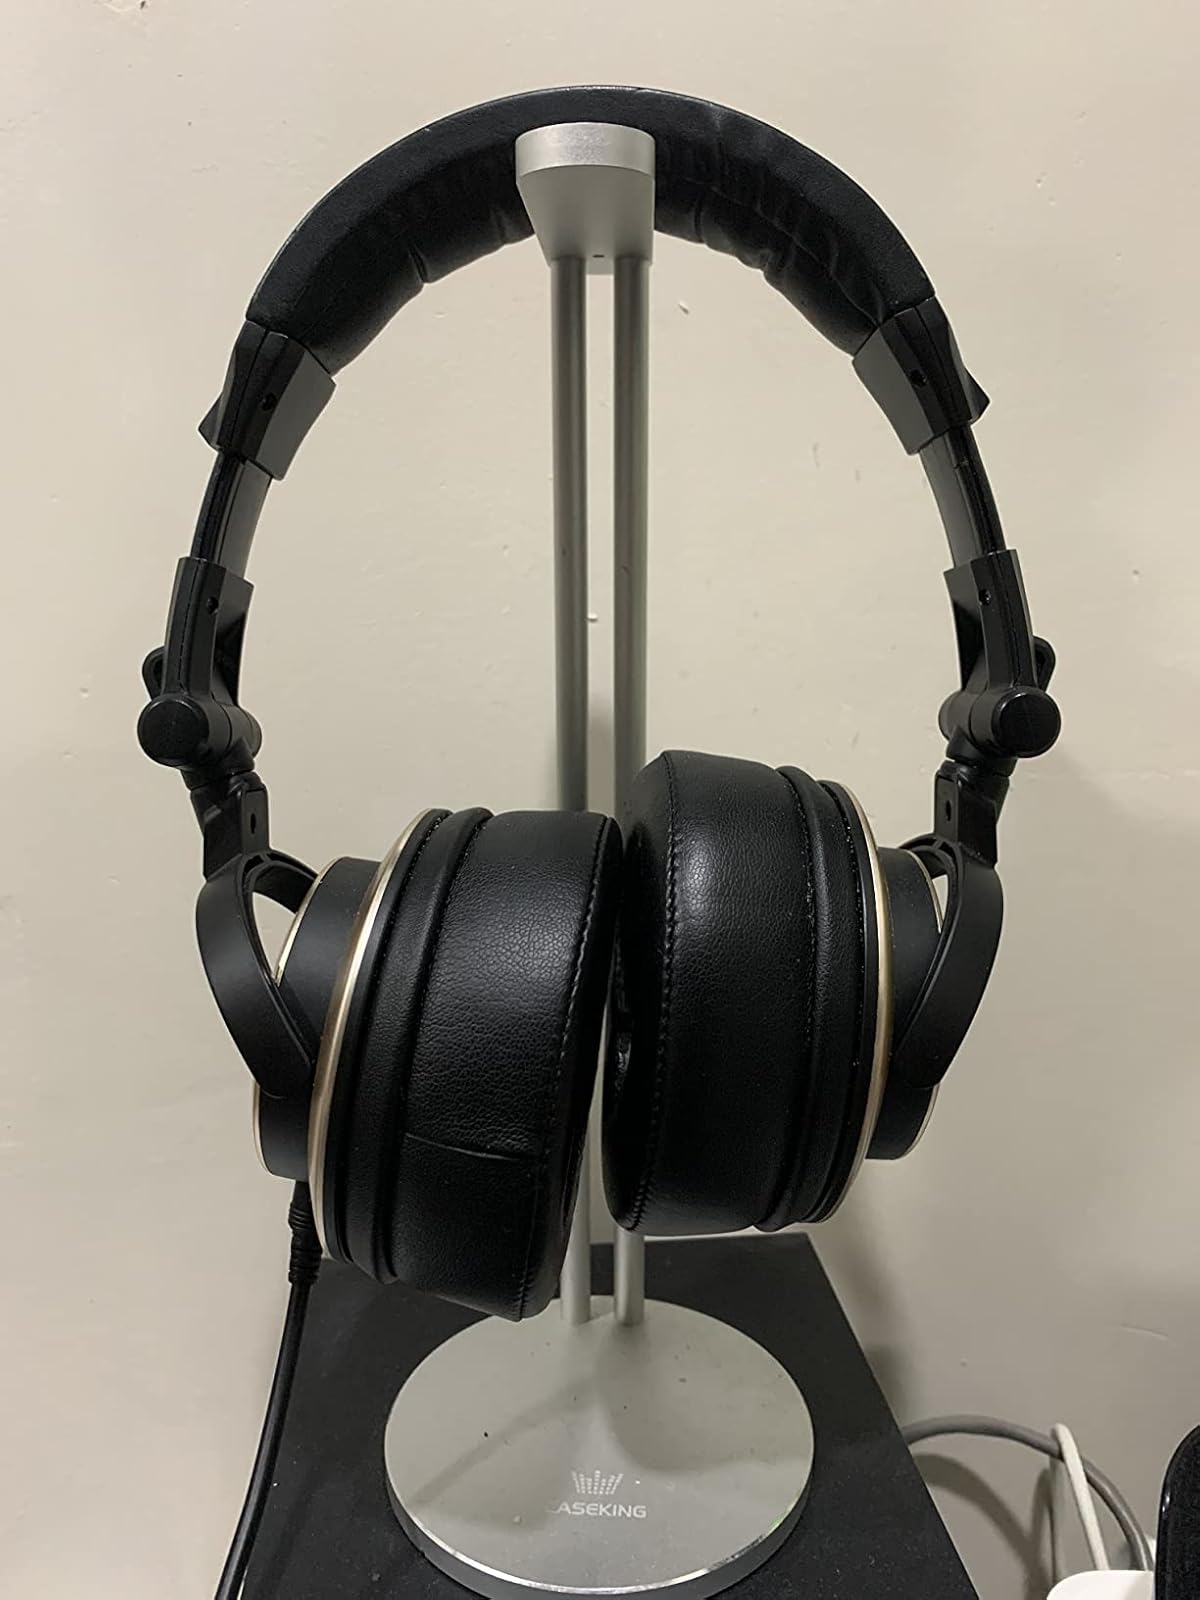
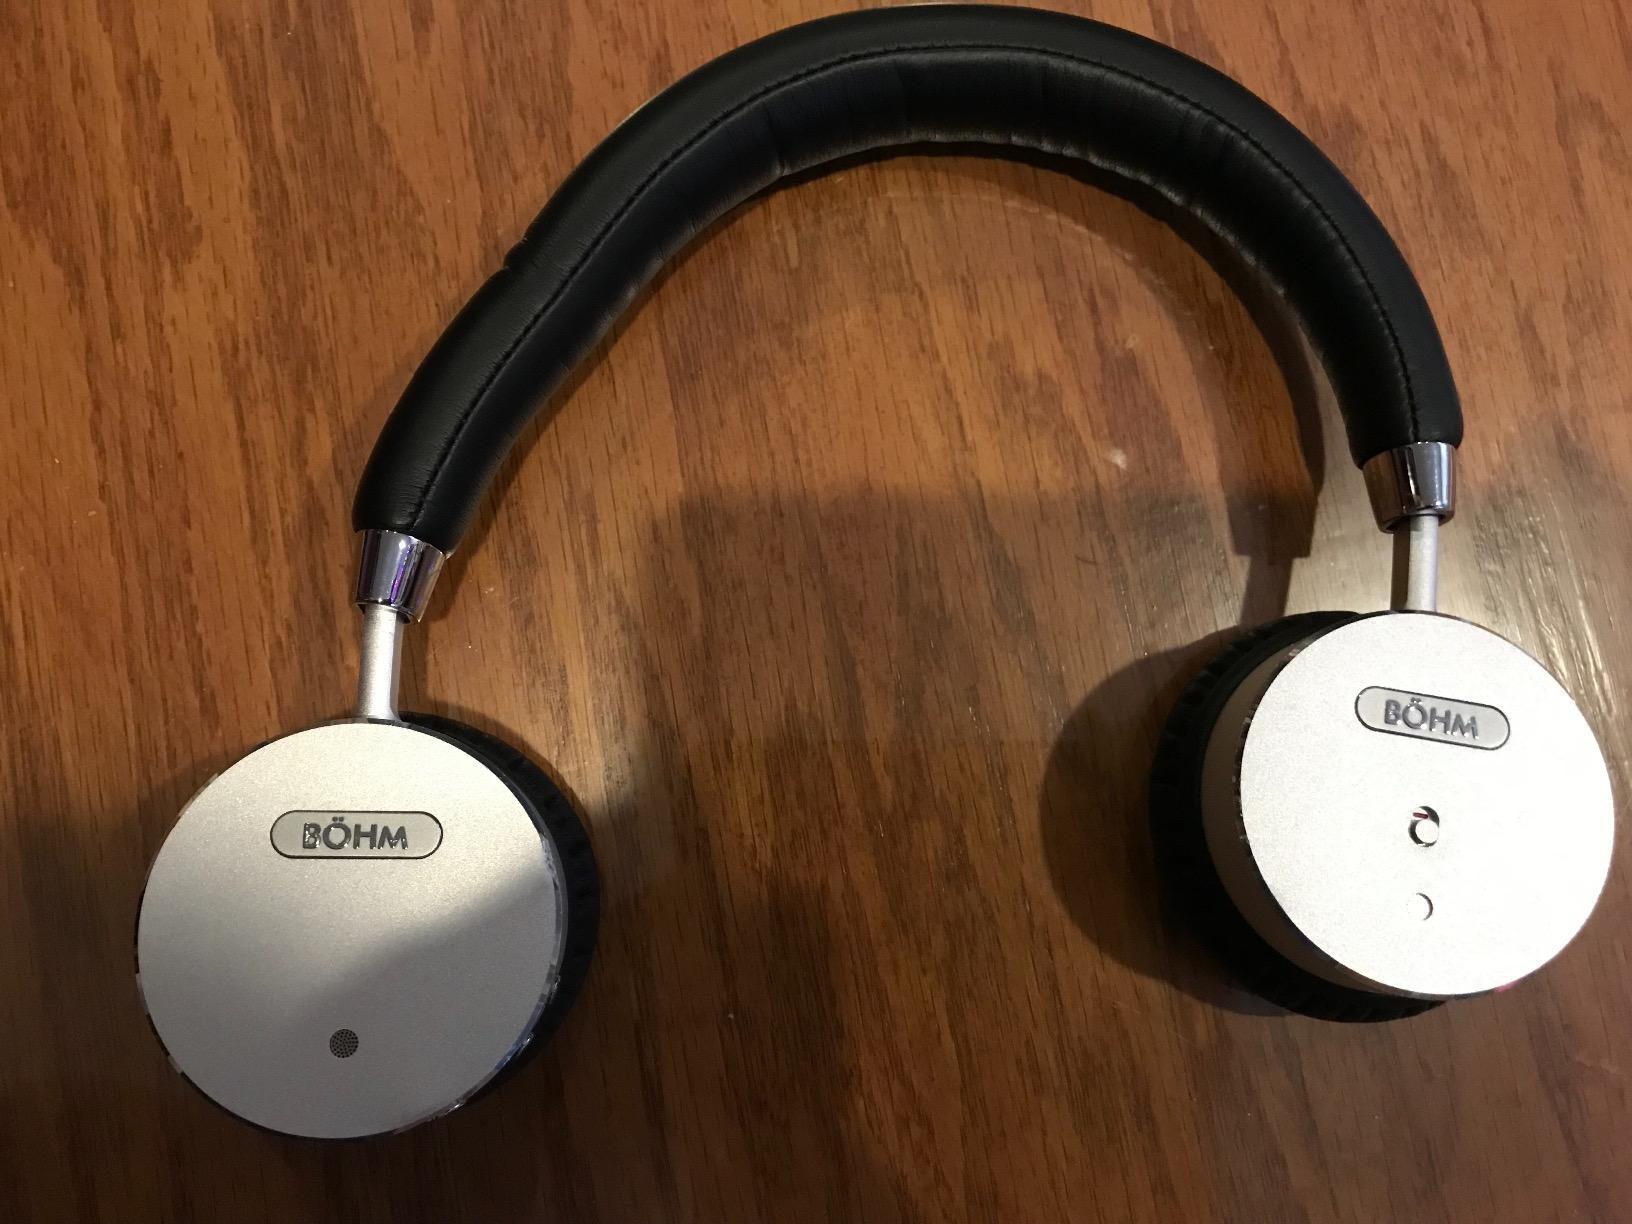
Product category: headphones
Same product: no